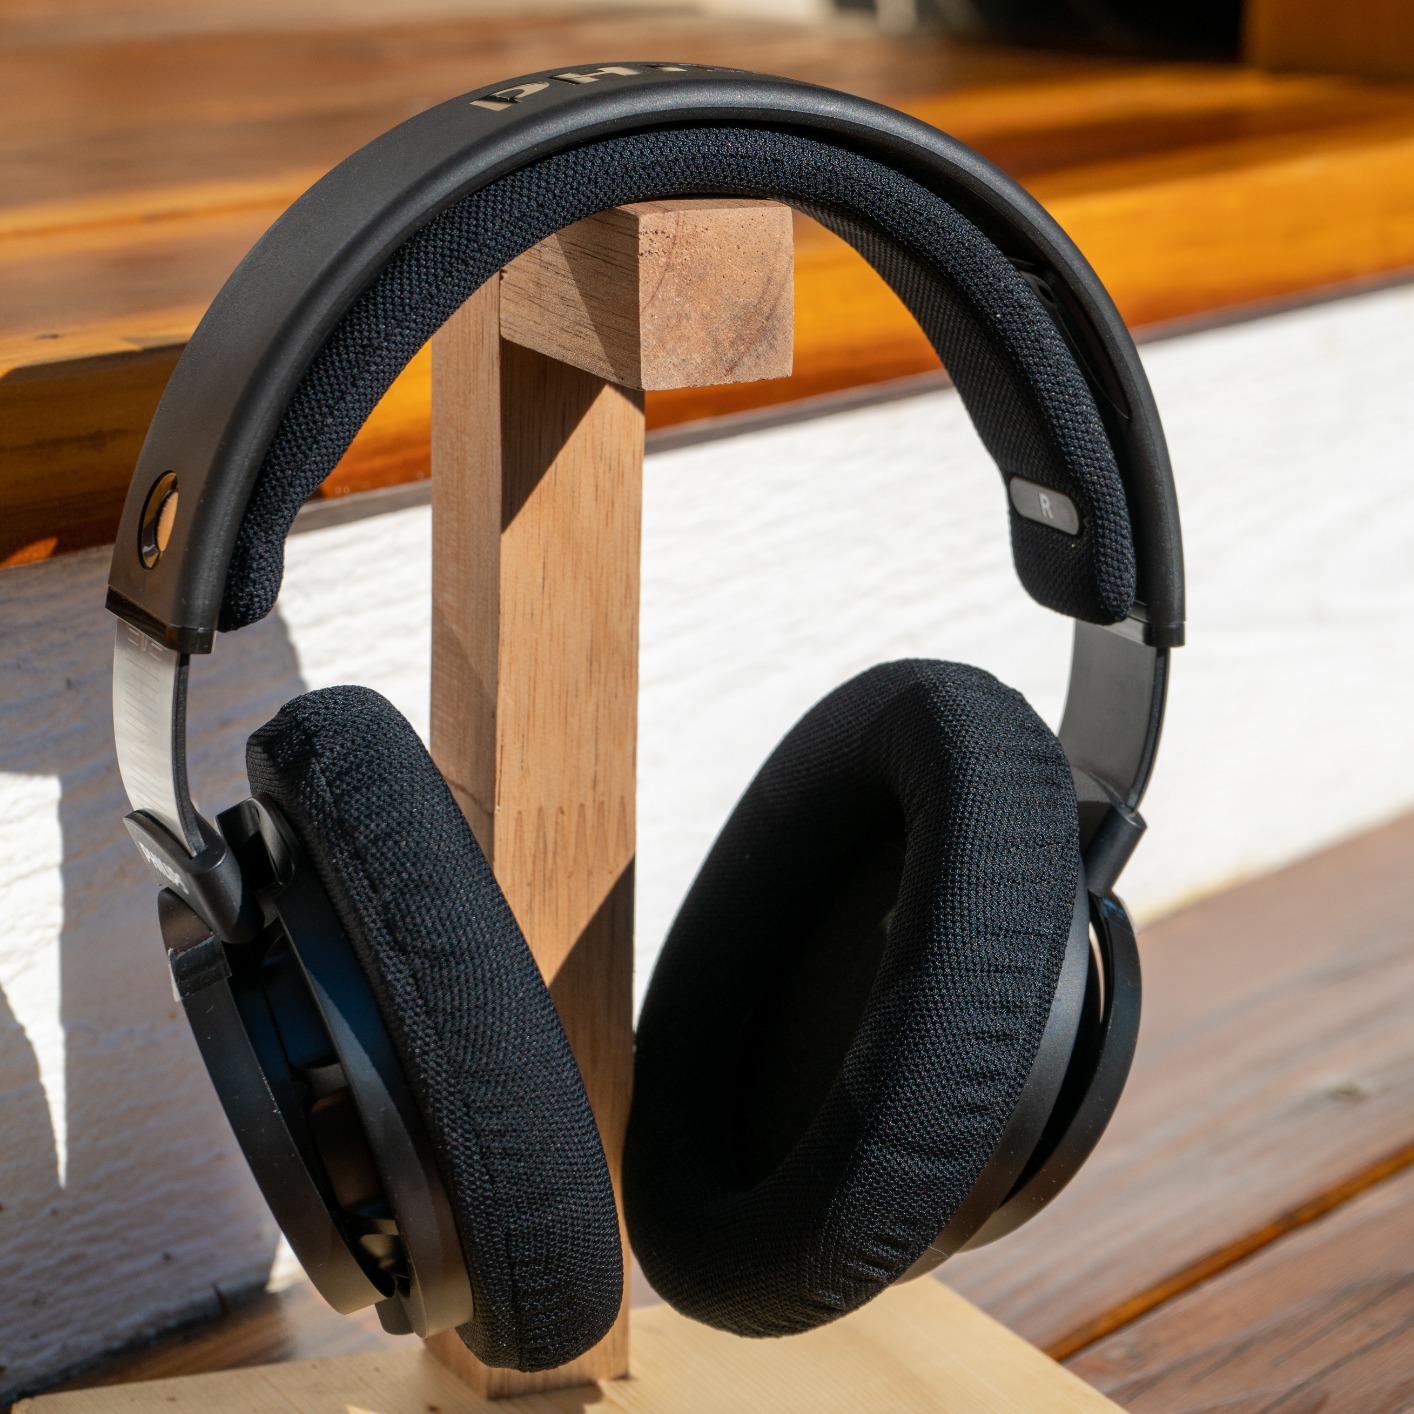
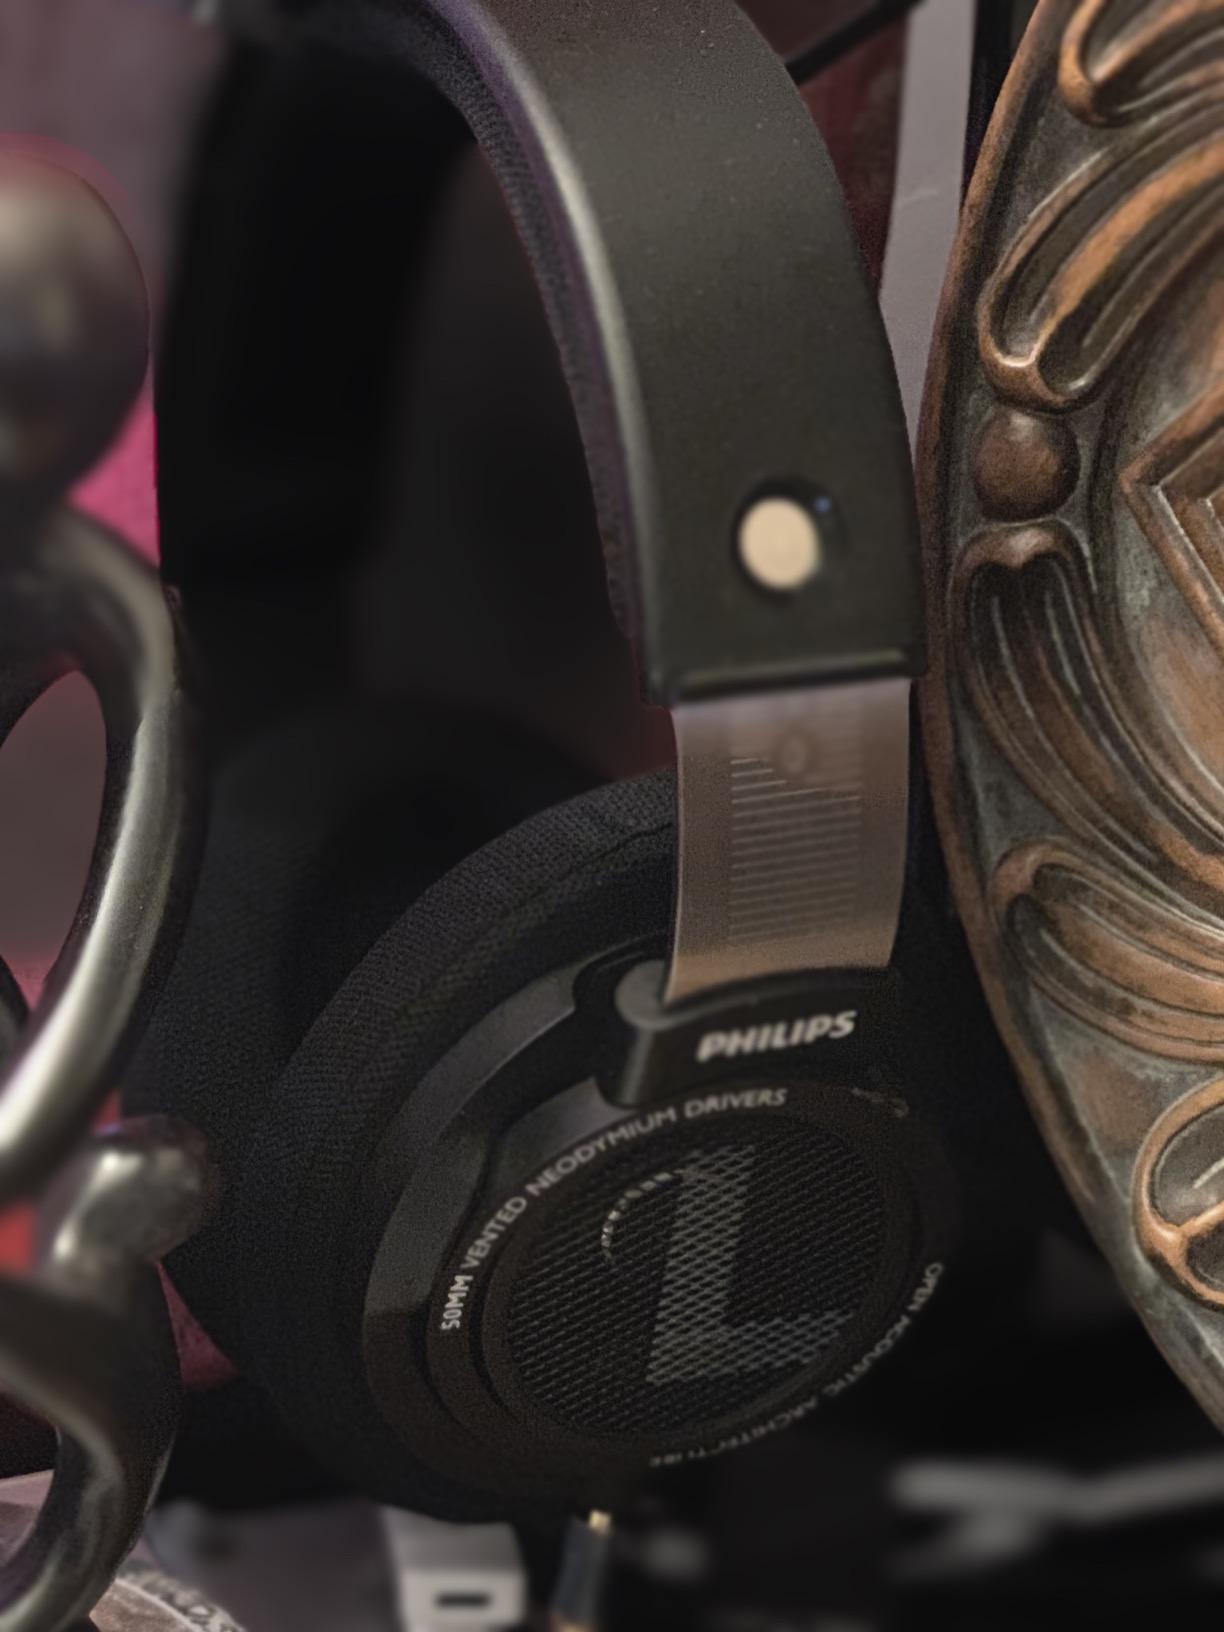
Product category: headphones
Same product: yes